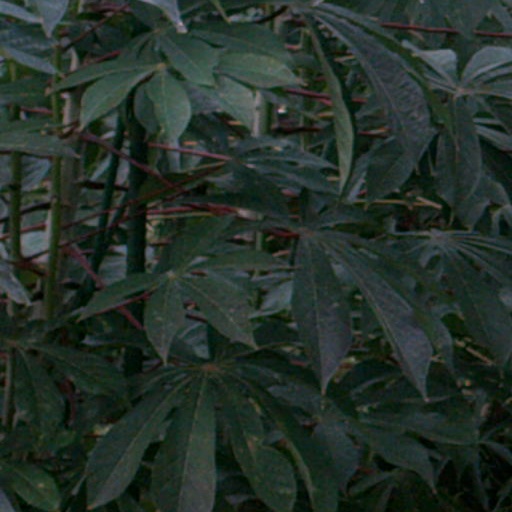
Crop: cassava